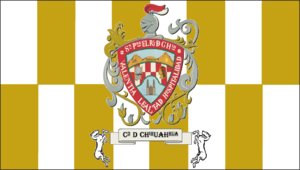
Ceci est une liste des drapeaux utilisés en Mexique. Pour plus d'informations sur le drapeau national, voir l'article drapeau du Mexique.